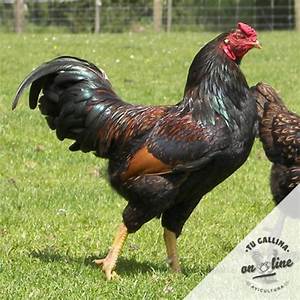
Label: chicken